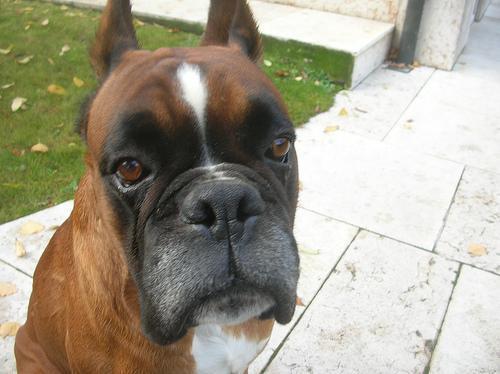
boxer